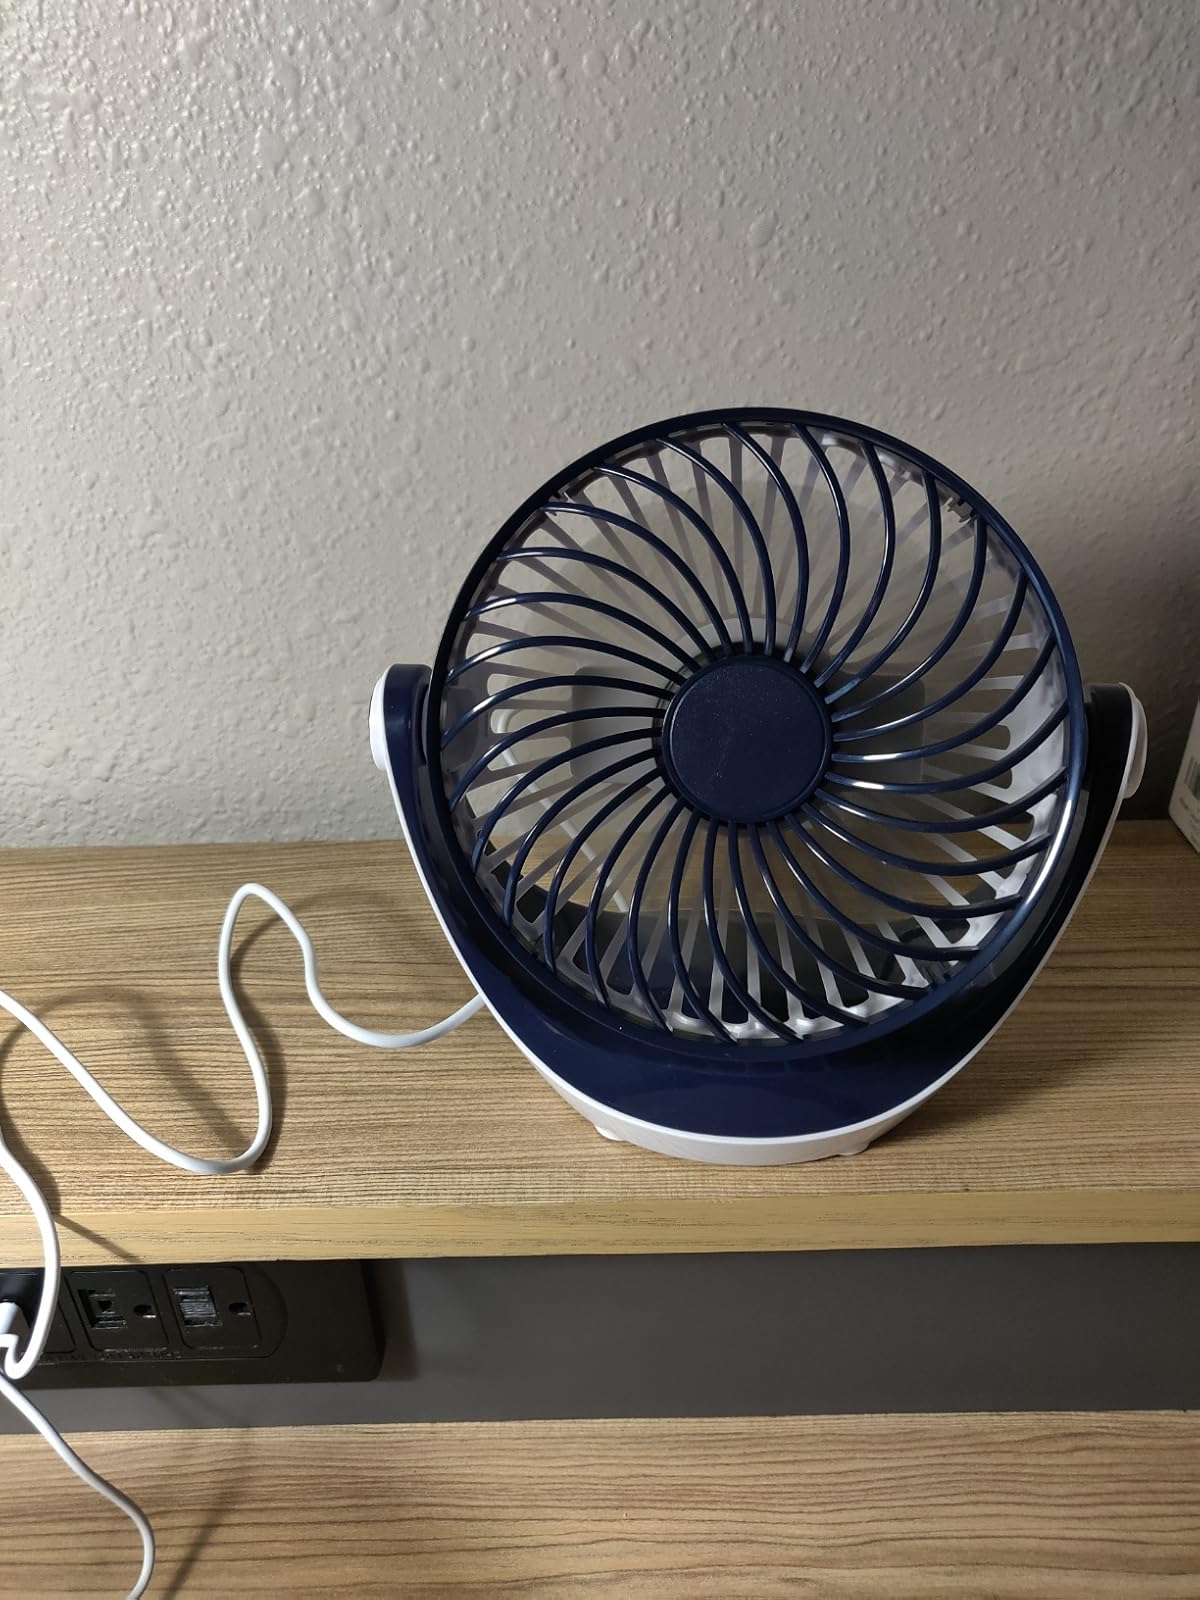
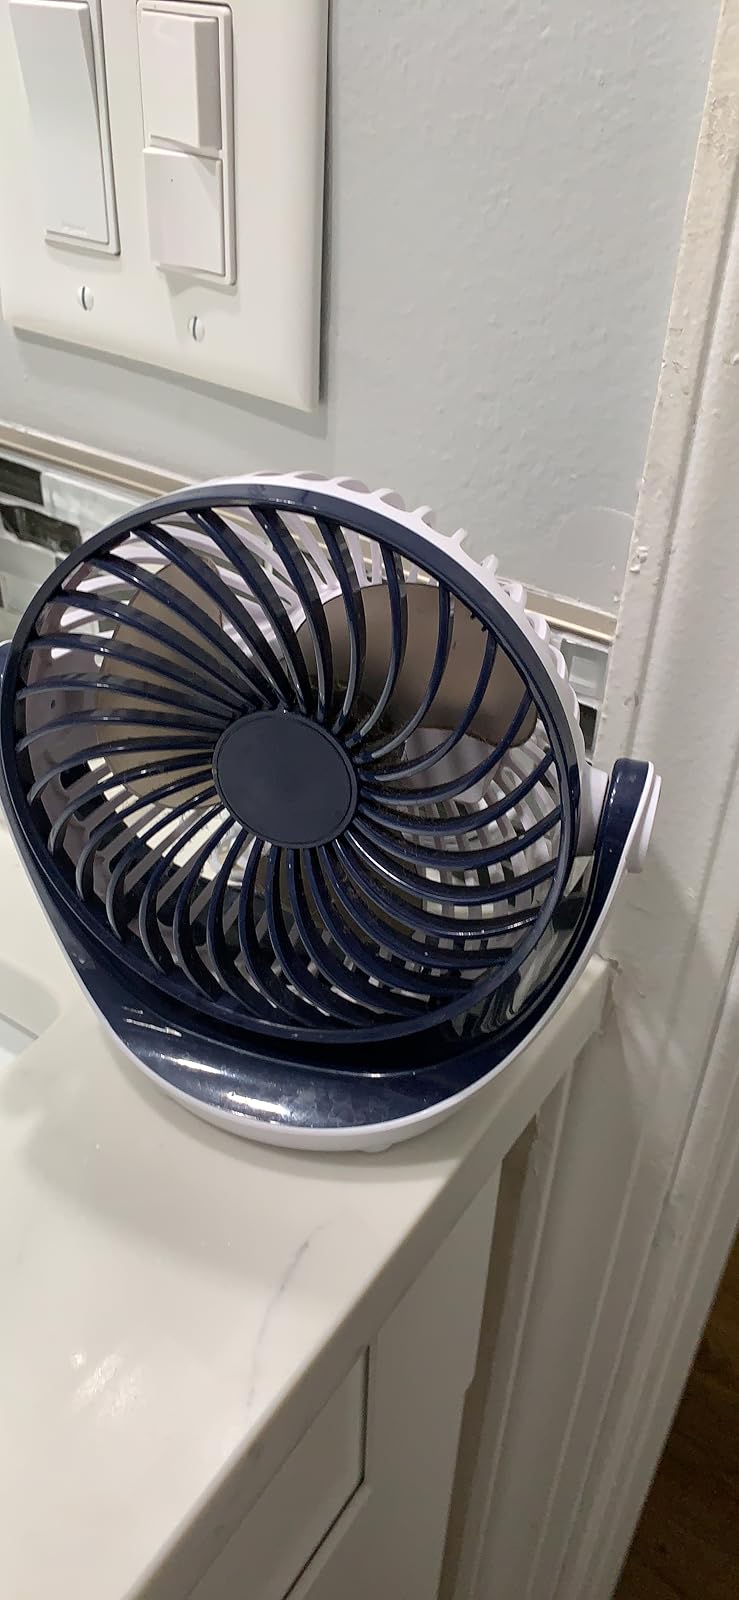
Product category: fan
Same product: yes